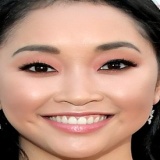
diễn viên Lana Condor